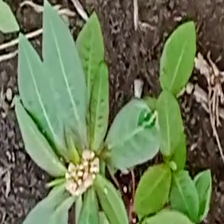
Weed species: Moti_dudhi(Euphorbia_geneculata_L)